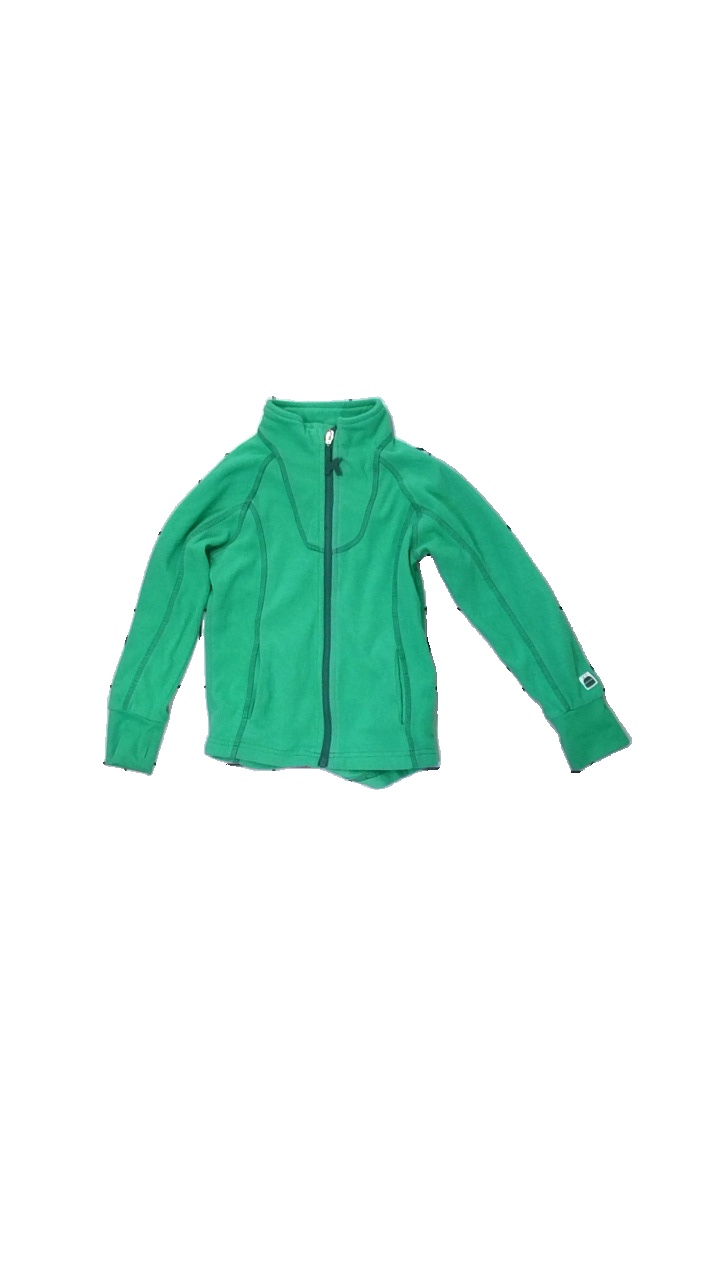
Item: Sweater (Children)
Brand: Kappahl
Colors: Green
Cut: Regular
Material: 100% Polyester
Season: All
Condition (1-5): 2
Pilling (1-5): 5
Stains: Minor
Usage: Repair
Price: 50-100